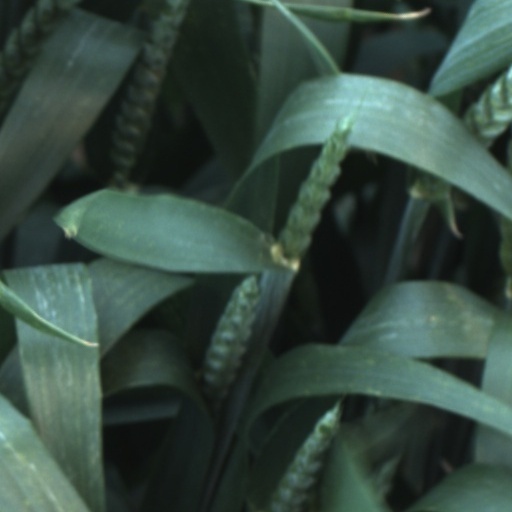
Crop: wheat